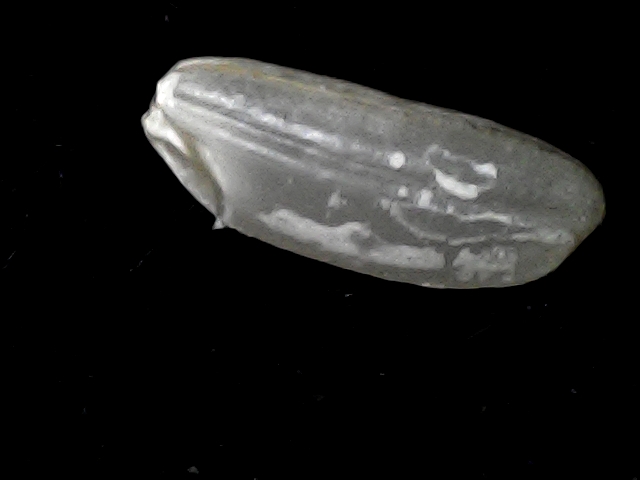
Rice variety: BD51